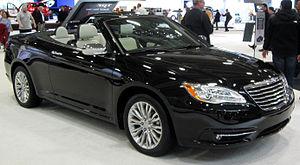
La 200 est une berline produite par le constructeur automobile américain Chrysler. La première génération de ce modèle, qui se présente comme la remplaçante de la Chrysler Sebring, est en fait un profond restylage de cette dernière. Elle est présentée en Europe sous le nom de Lancia Flavia au salon international de l'automobile de Genève 2011, mais n'a finalement été commercialisée en Europe qu'en version Cabriolet. La deuxième génération est présentée au salon de Détroit en mars 2014.